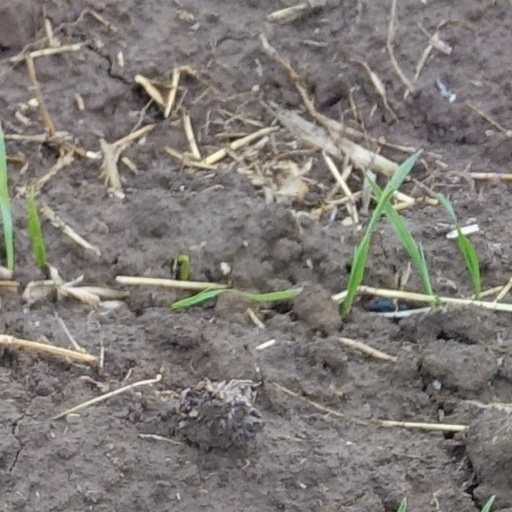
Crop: wheat